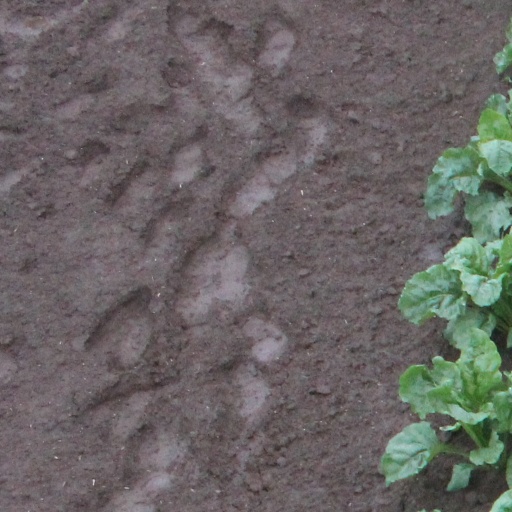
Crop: sugar beet